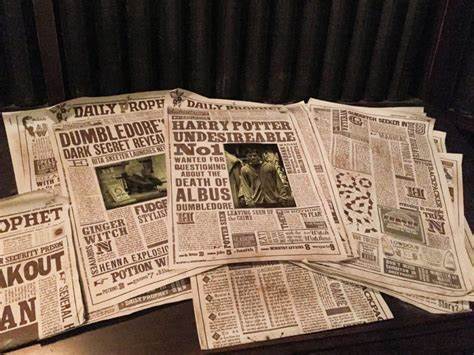
Waste category: paper